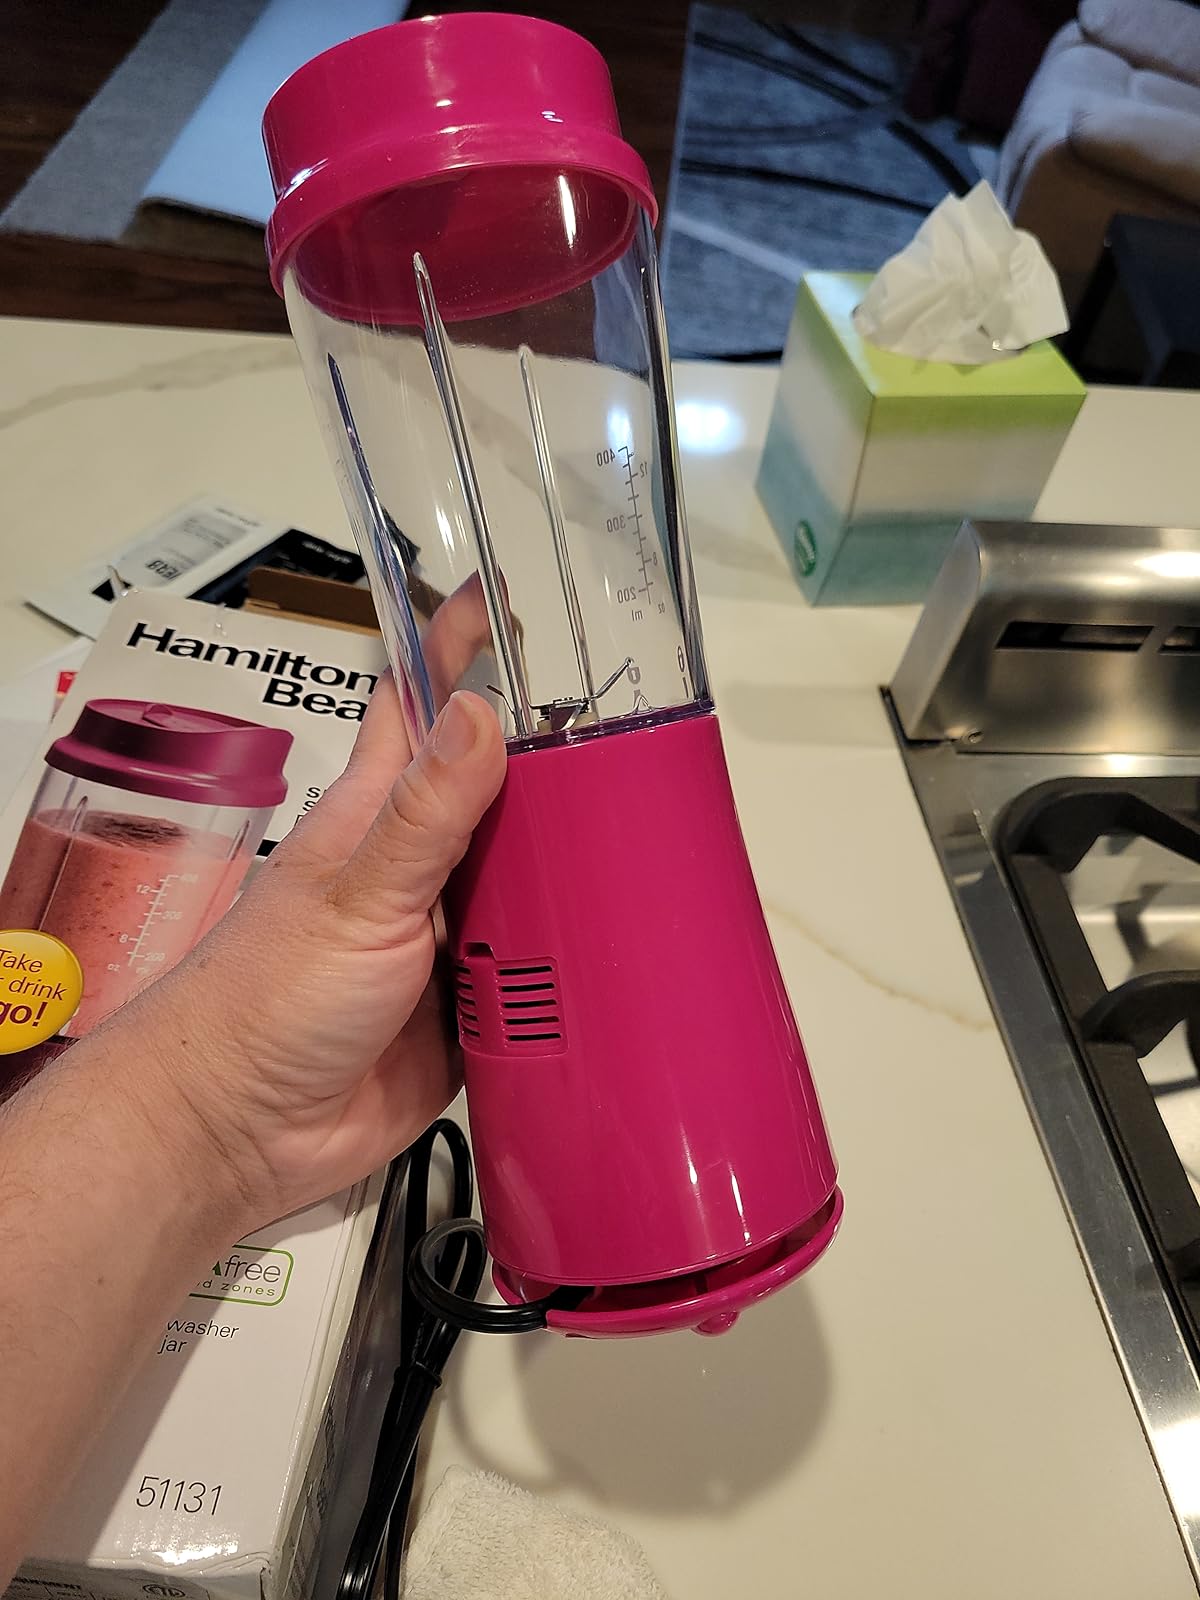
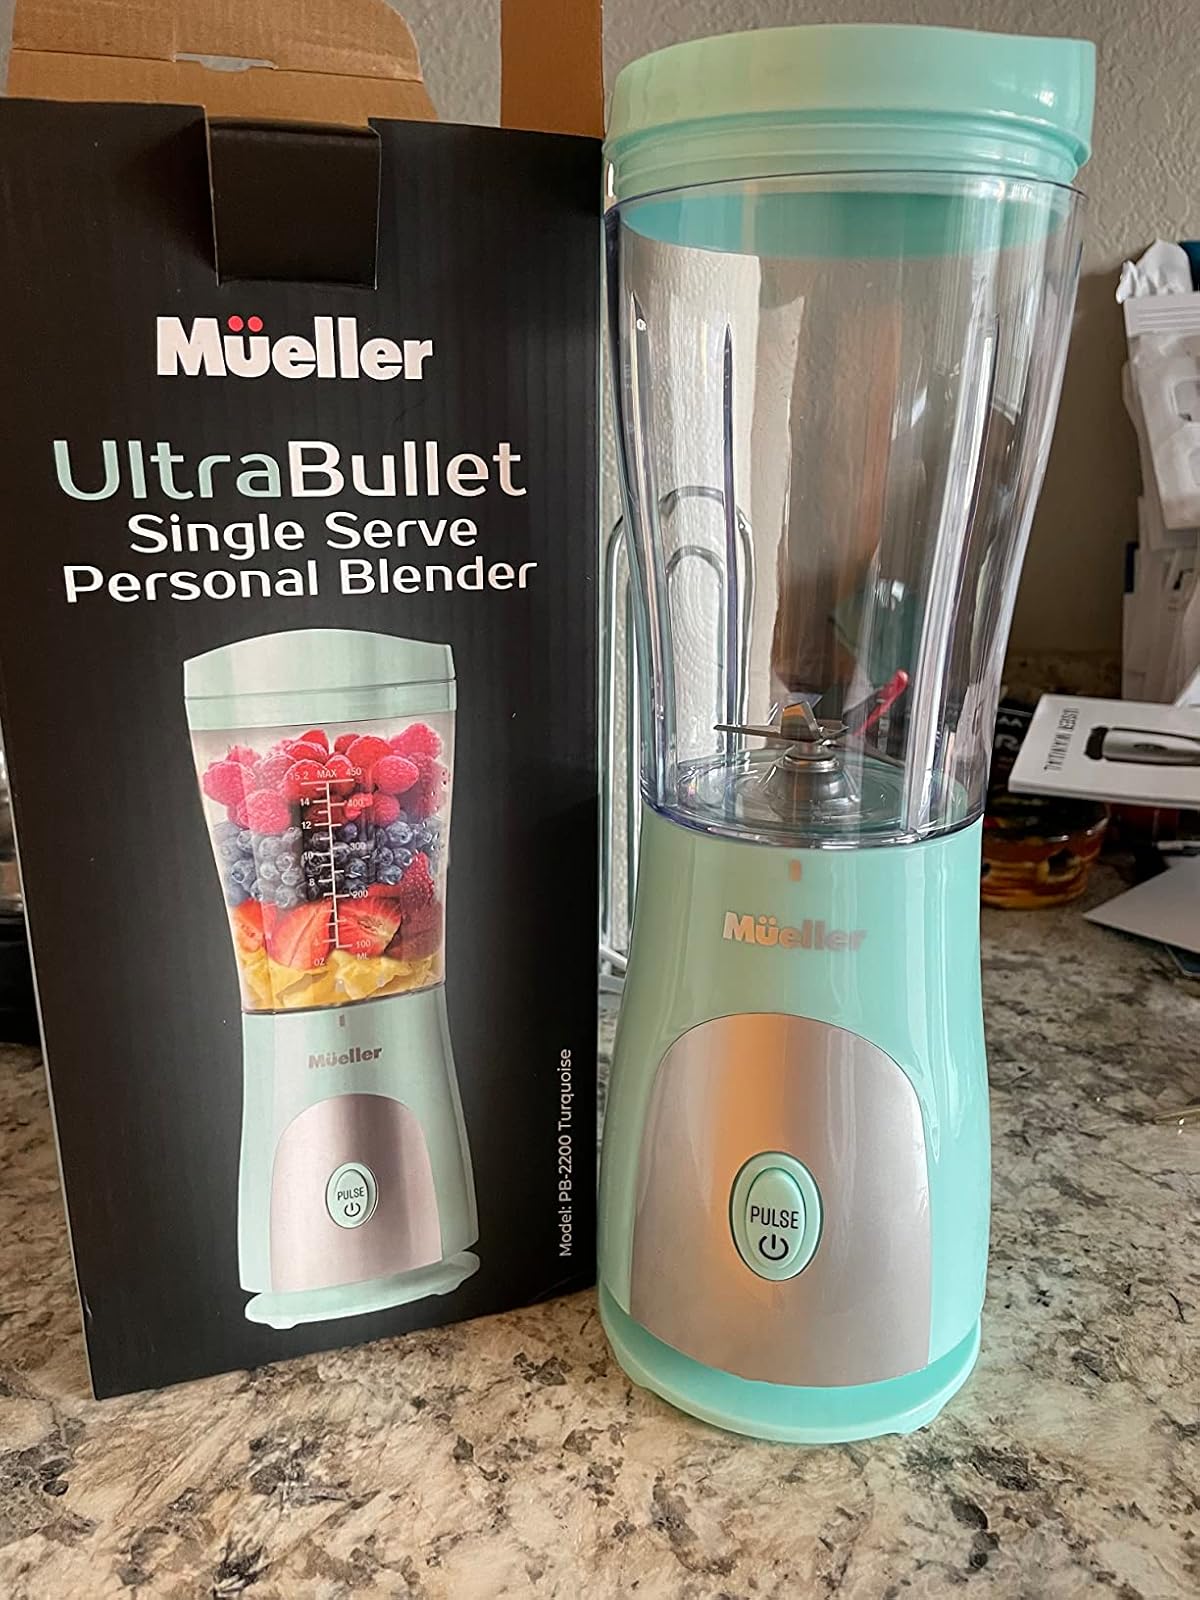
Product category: items_blender
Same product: no